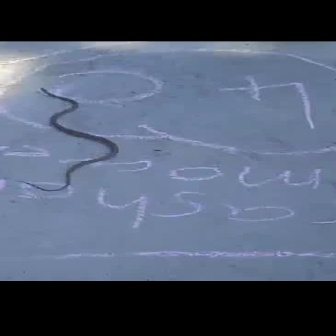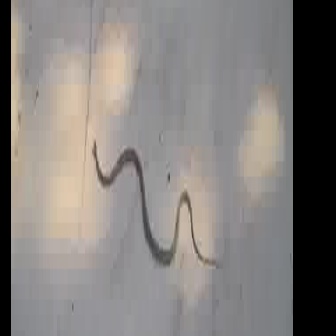
  Please identify the target specified by the bounding box [16,85,122,191] in the first image and locate it in the second image. Return the coordinates in [x_min,y_min,x_max,y_max] format.
Answer: [91,133,227,270]